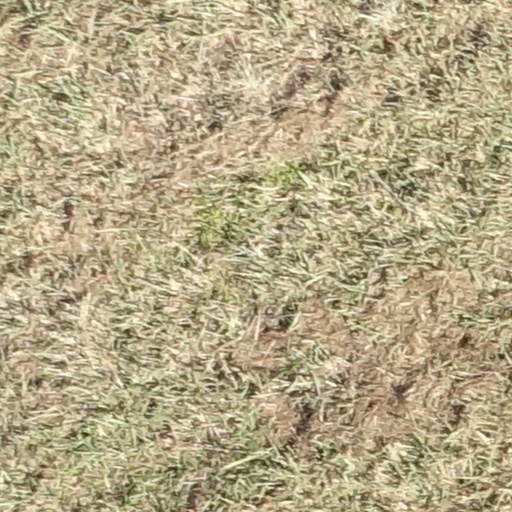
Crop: sorghum